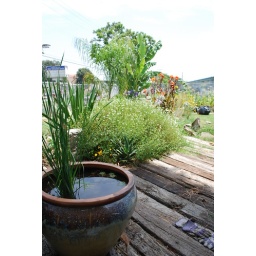
There is a second pot enshrouded by the green shrub in the background.